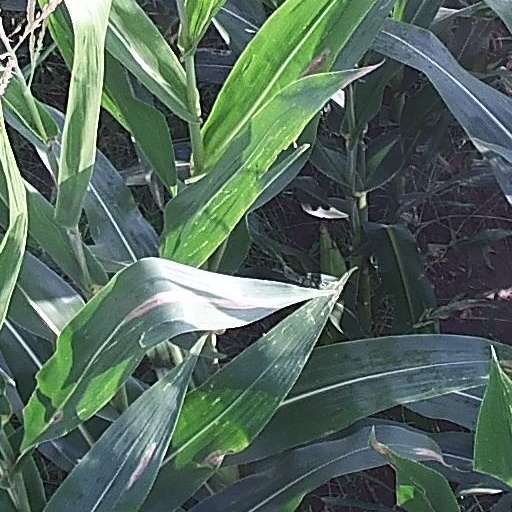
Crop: maize; corn